Leirfjorden

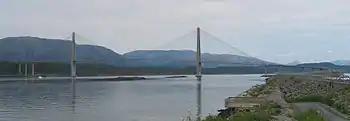
View of the Helgeland Bridge over the Leirfjorden

There are two bridges that cross it: Helgeland Bridge in the west and Sundøy Bridge in the south. The village of Leland lies on the northern coast and the village of Sundøya lies on the southern coast.